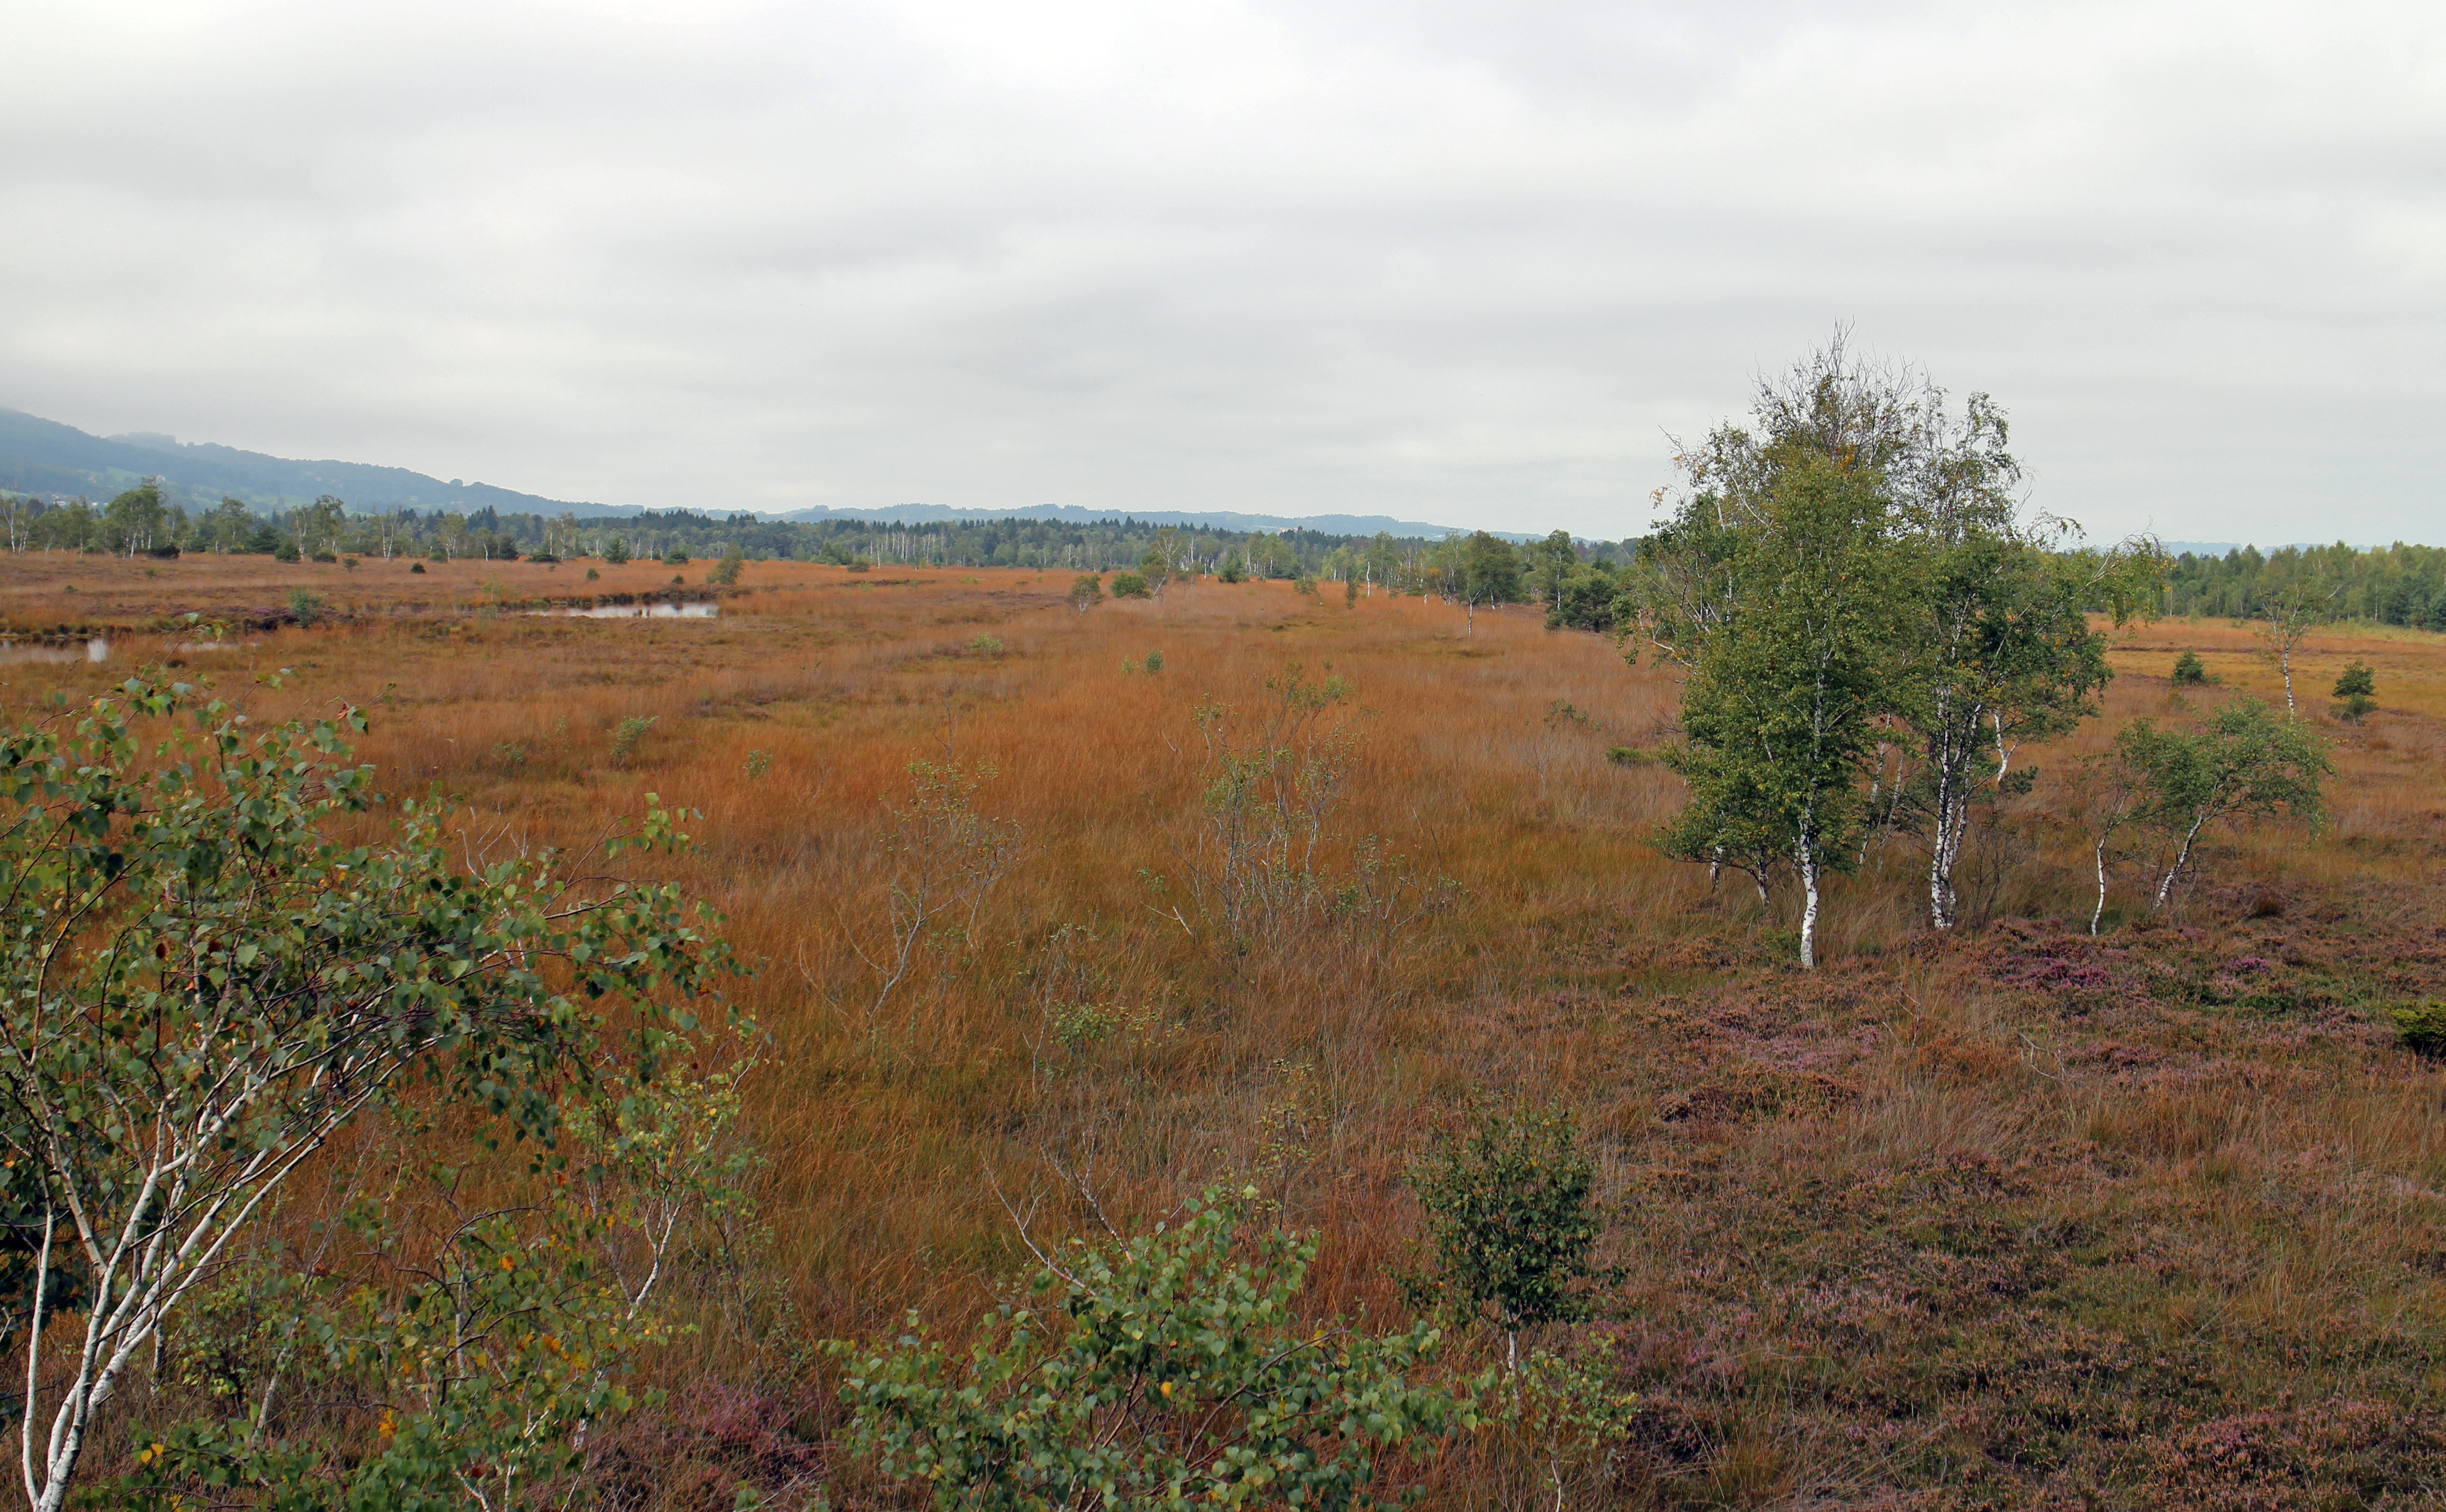
landscape, tree, nature, forest, grass, swamp, wilderness, mountain, trail, meadow, prairie, leaf, hill, pasture, autumn, soil, savanna, ridge, plain, moor, grassland, wetland, bog, plateau, woodland, habitat, ecosystem, heide, tundra, nature conservation, steppe, rural area, nature reserve, chiemgau, natural environment